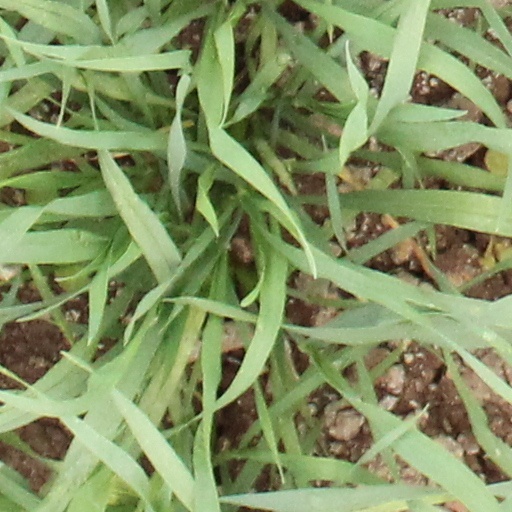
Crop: wheat